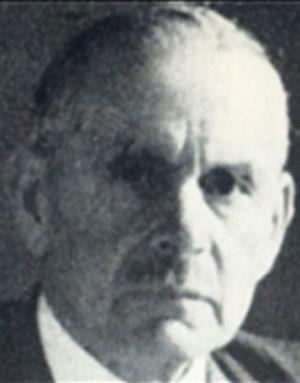
John Miller Andrews est un homme politique irlandais qui a notamment été le deuxième Premier Ministre d'Irlande du Nord de 1940 à 1943.